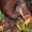
Label: bird